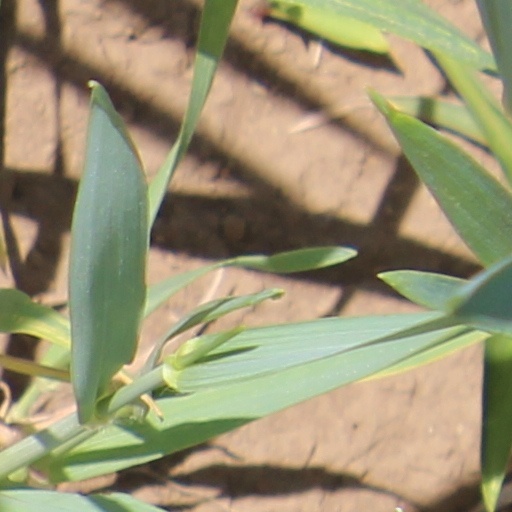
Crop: wheat